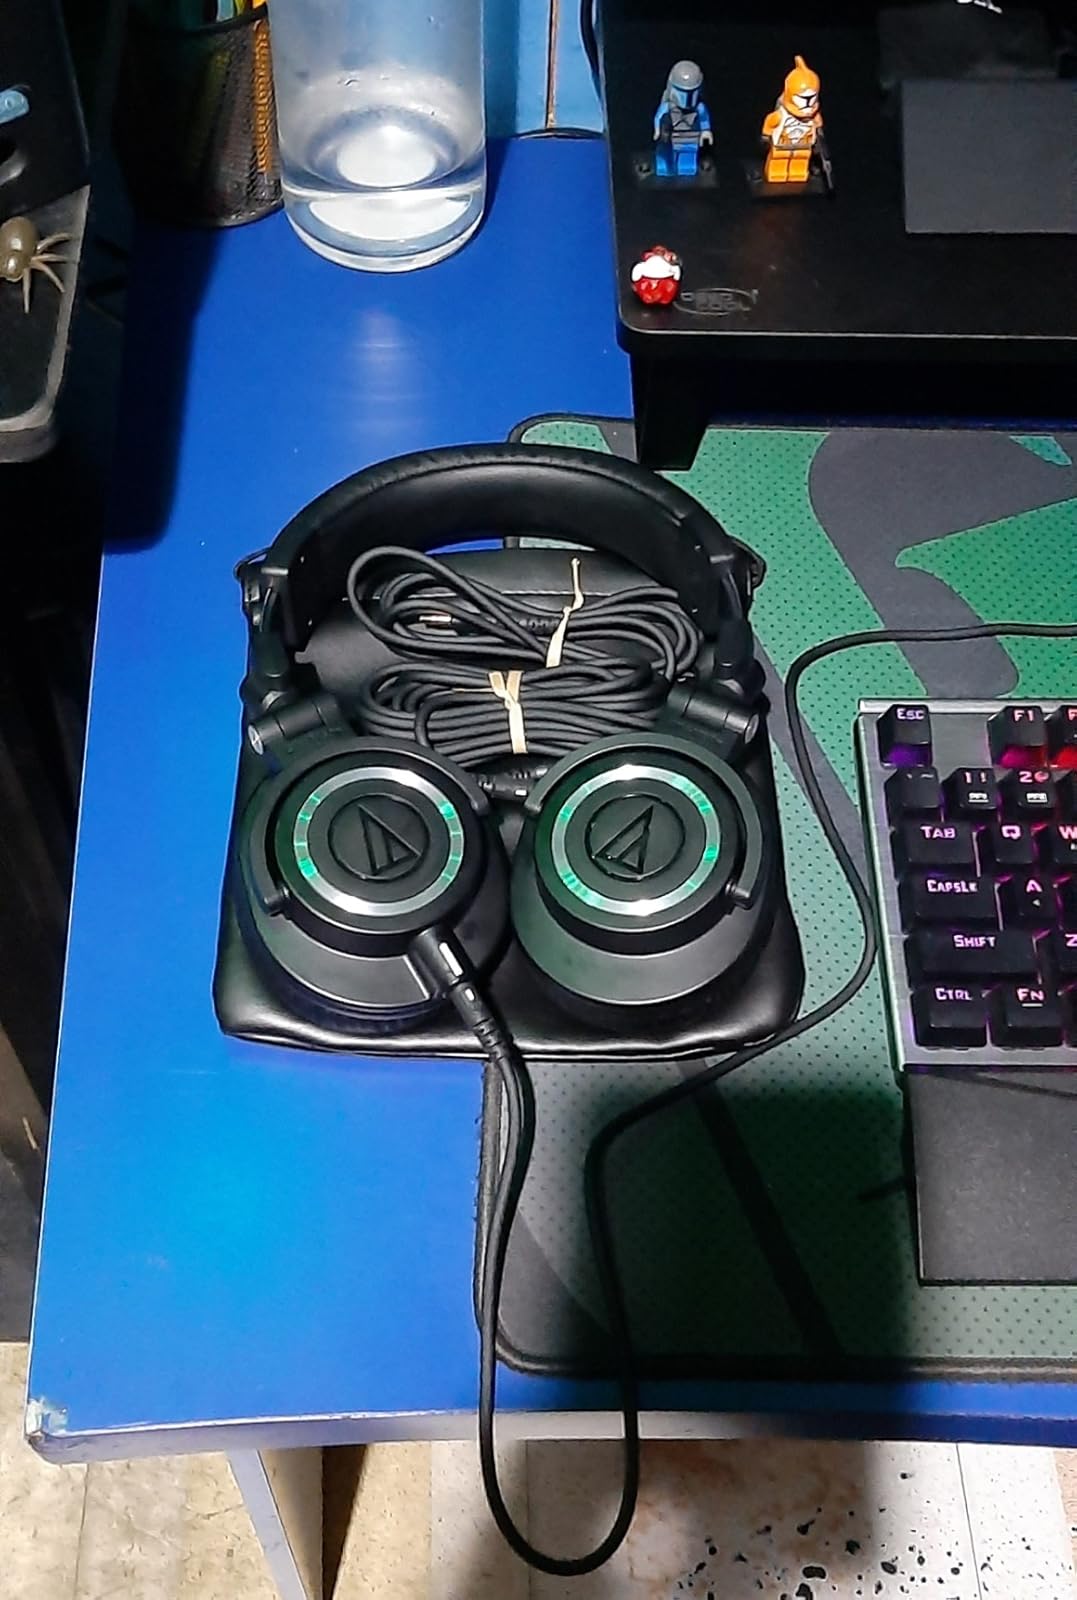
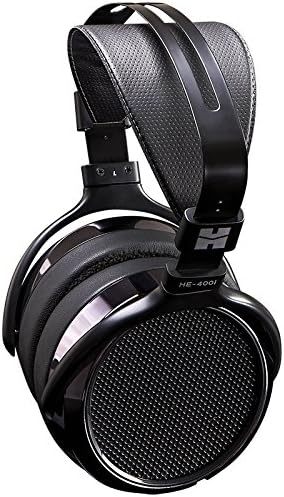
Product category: headphones
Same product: no